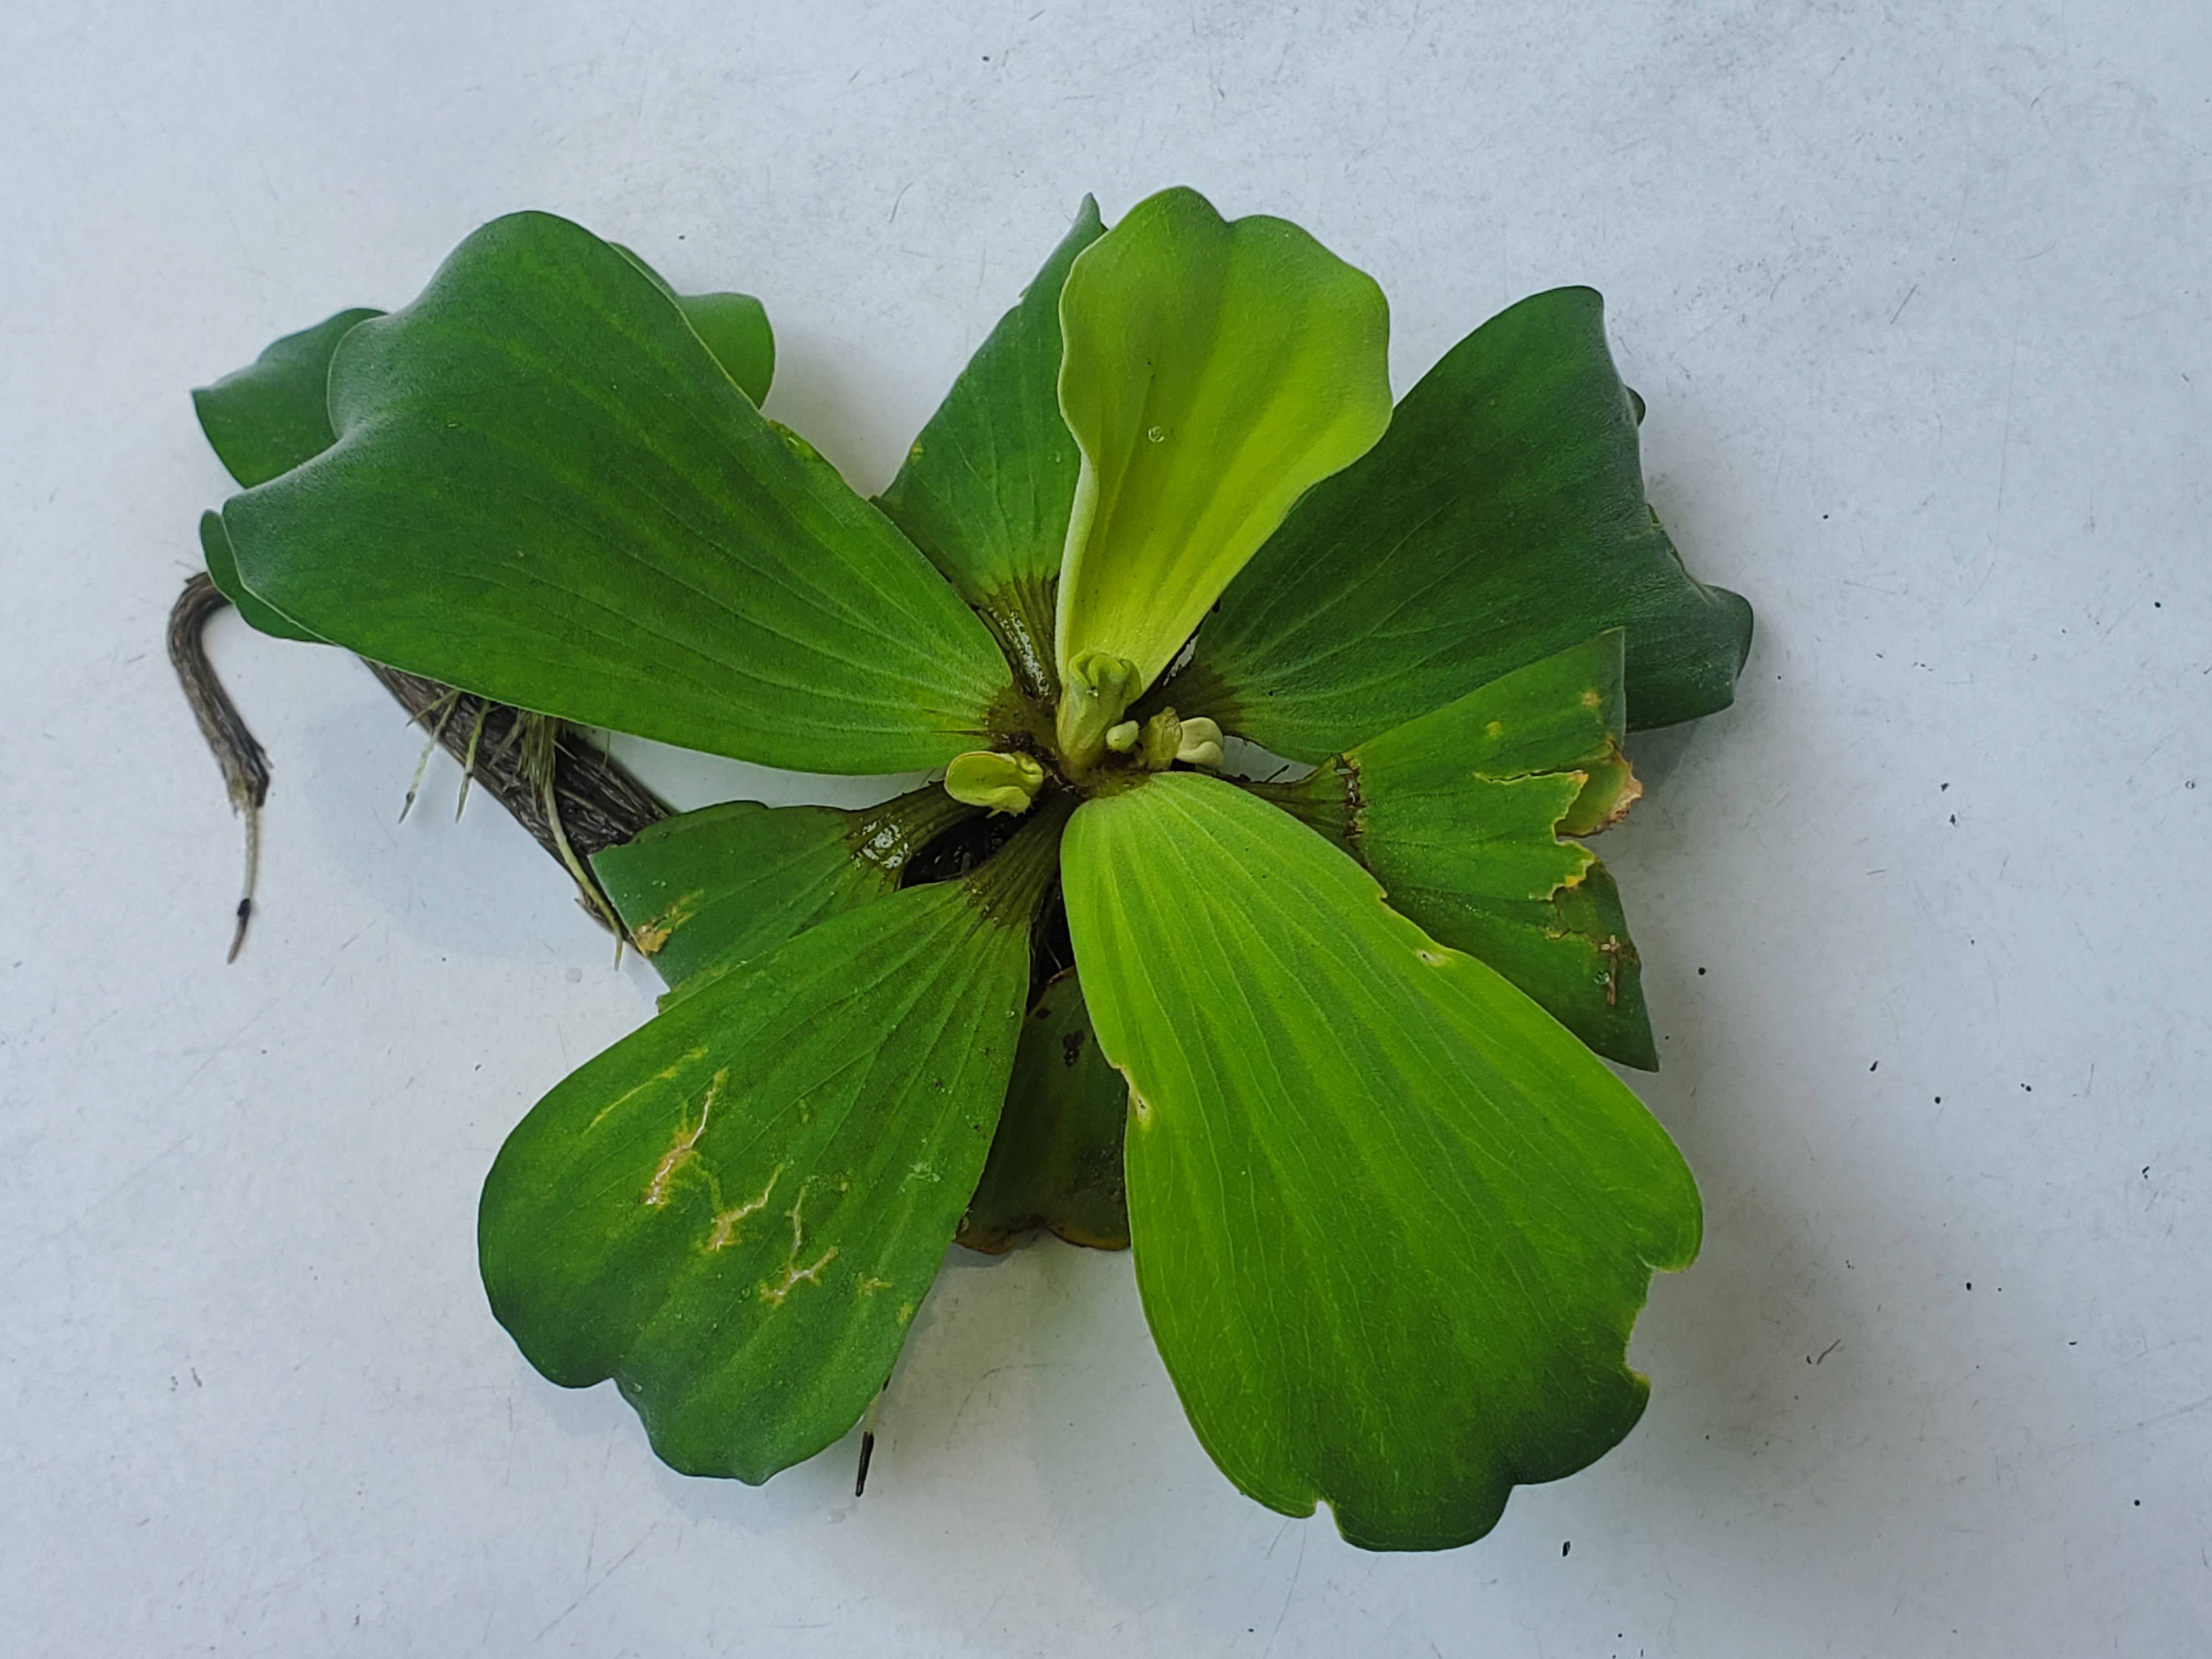
Species: Water Lettuce (Pistia stratiotes)